Montgomery County Memorial Library System

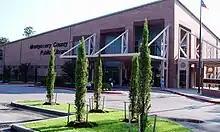
Conroe branch of Montgomery County Library

The library started with 1,200 items inside the Conroe School Recreation Center in 1946. It was originally maintained by a women's group known as the HUB Club. In 1948 the library became a branch of the Montgomery County government, with an allocated budget of US$25,000. The first librarian was Katherine Ard. A bookmobile was purchased to help serve the outer areas of Montgomery County.